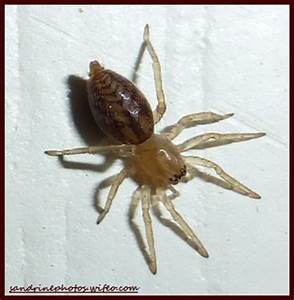
Label: spider